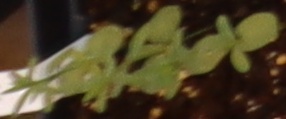
Label: Flax